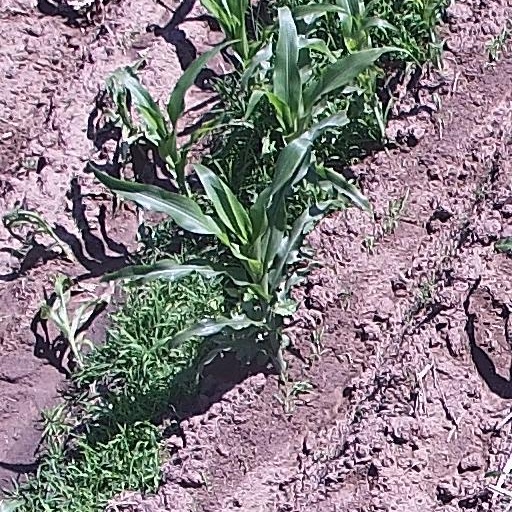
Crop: maize; corn